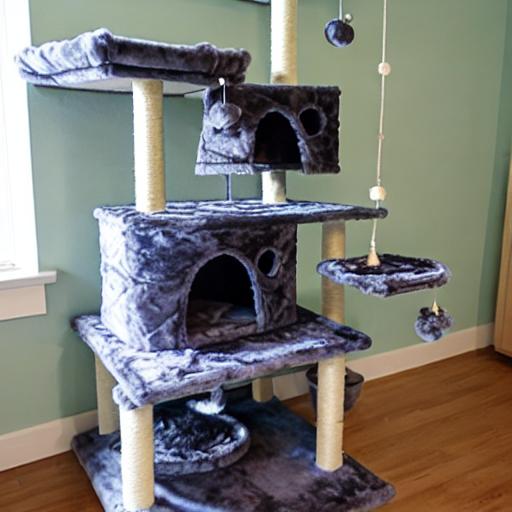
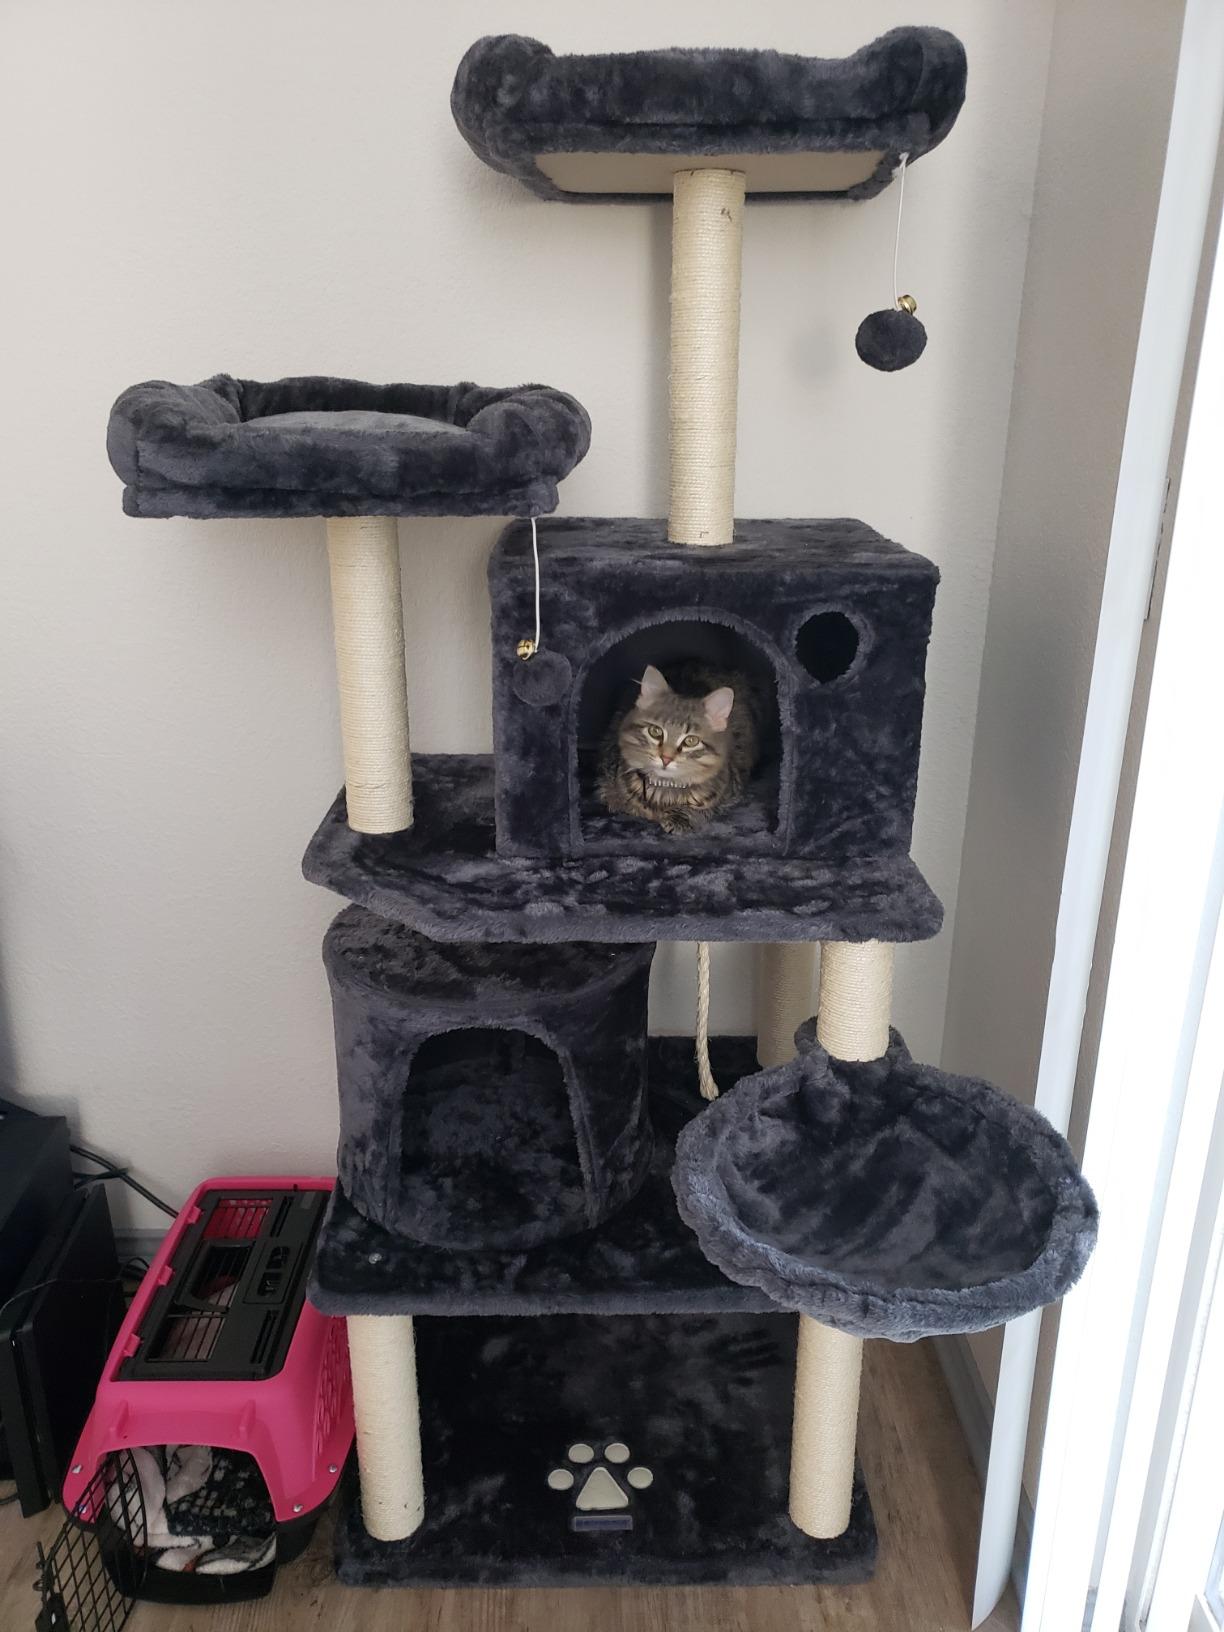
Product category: items_cat tree
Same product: no